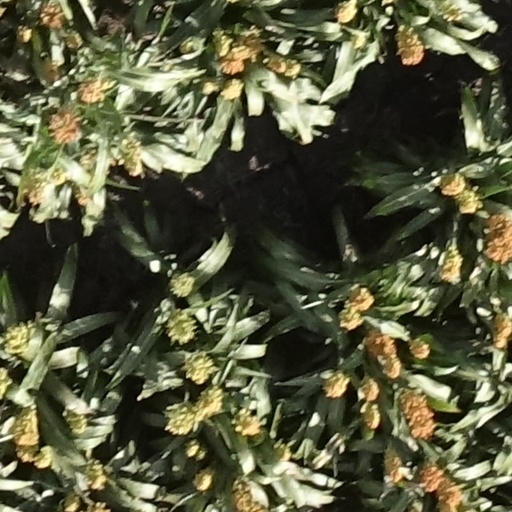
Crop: sorghum